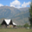
Label: mountain